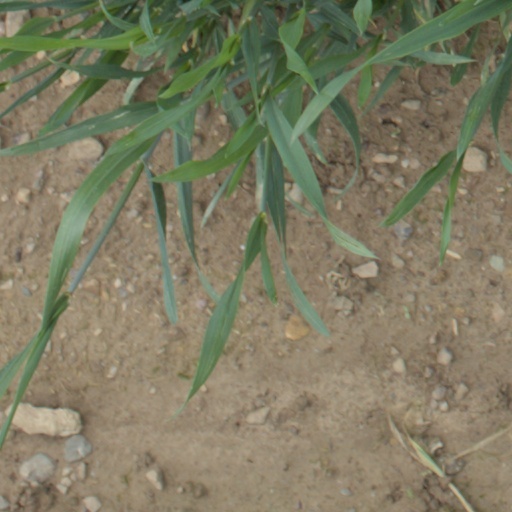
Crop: wheat